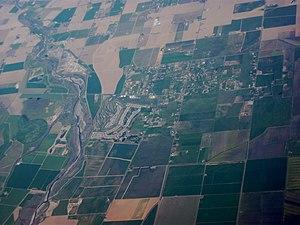
La Vallée Centrale de Californie est un ensemble de relief plat et d'altitude peu élevée qui se trouve au centre de l'État de Californie aux États-Unis. De forme longitudinale, ses terres sont mises en valeur par une agriculture intensive. Elle est parcourue par deux cours d'eau qui sont le Sacramento et le San Joaquin. Elle constitue un axe majeur de circulation en reliant la Californie du Nord à la Californie du Sud.